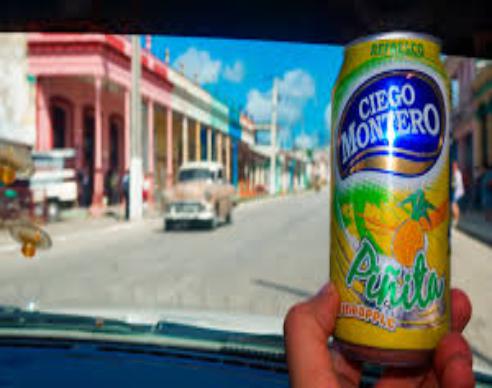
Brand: Ciego Montero
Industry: Food